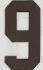
Number: 9